Yeti Airlines Flight 691

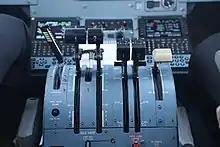
From left to right: Parking brake, power, condition, and flaps levers on the centre pedestal of an ATR 72

The airport was closed as authorities launched a rescue operation. The Government of Nepal summoned an emergency cabinet meeting following the crash. Prime Minister Pushpa Kamal Dahal said he was deeply saddened by the tragic accident. The Office of the Prime Minister declared 16 January to be a national day of mourning, and the flag of Nepal was flown at half-staff. Yeti Airlines cancelled all regular flights scheduled for the day.